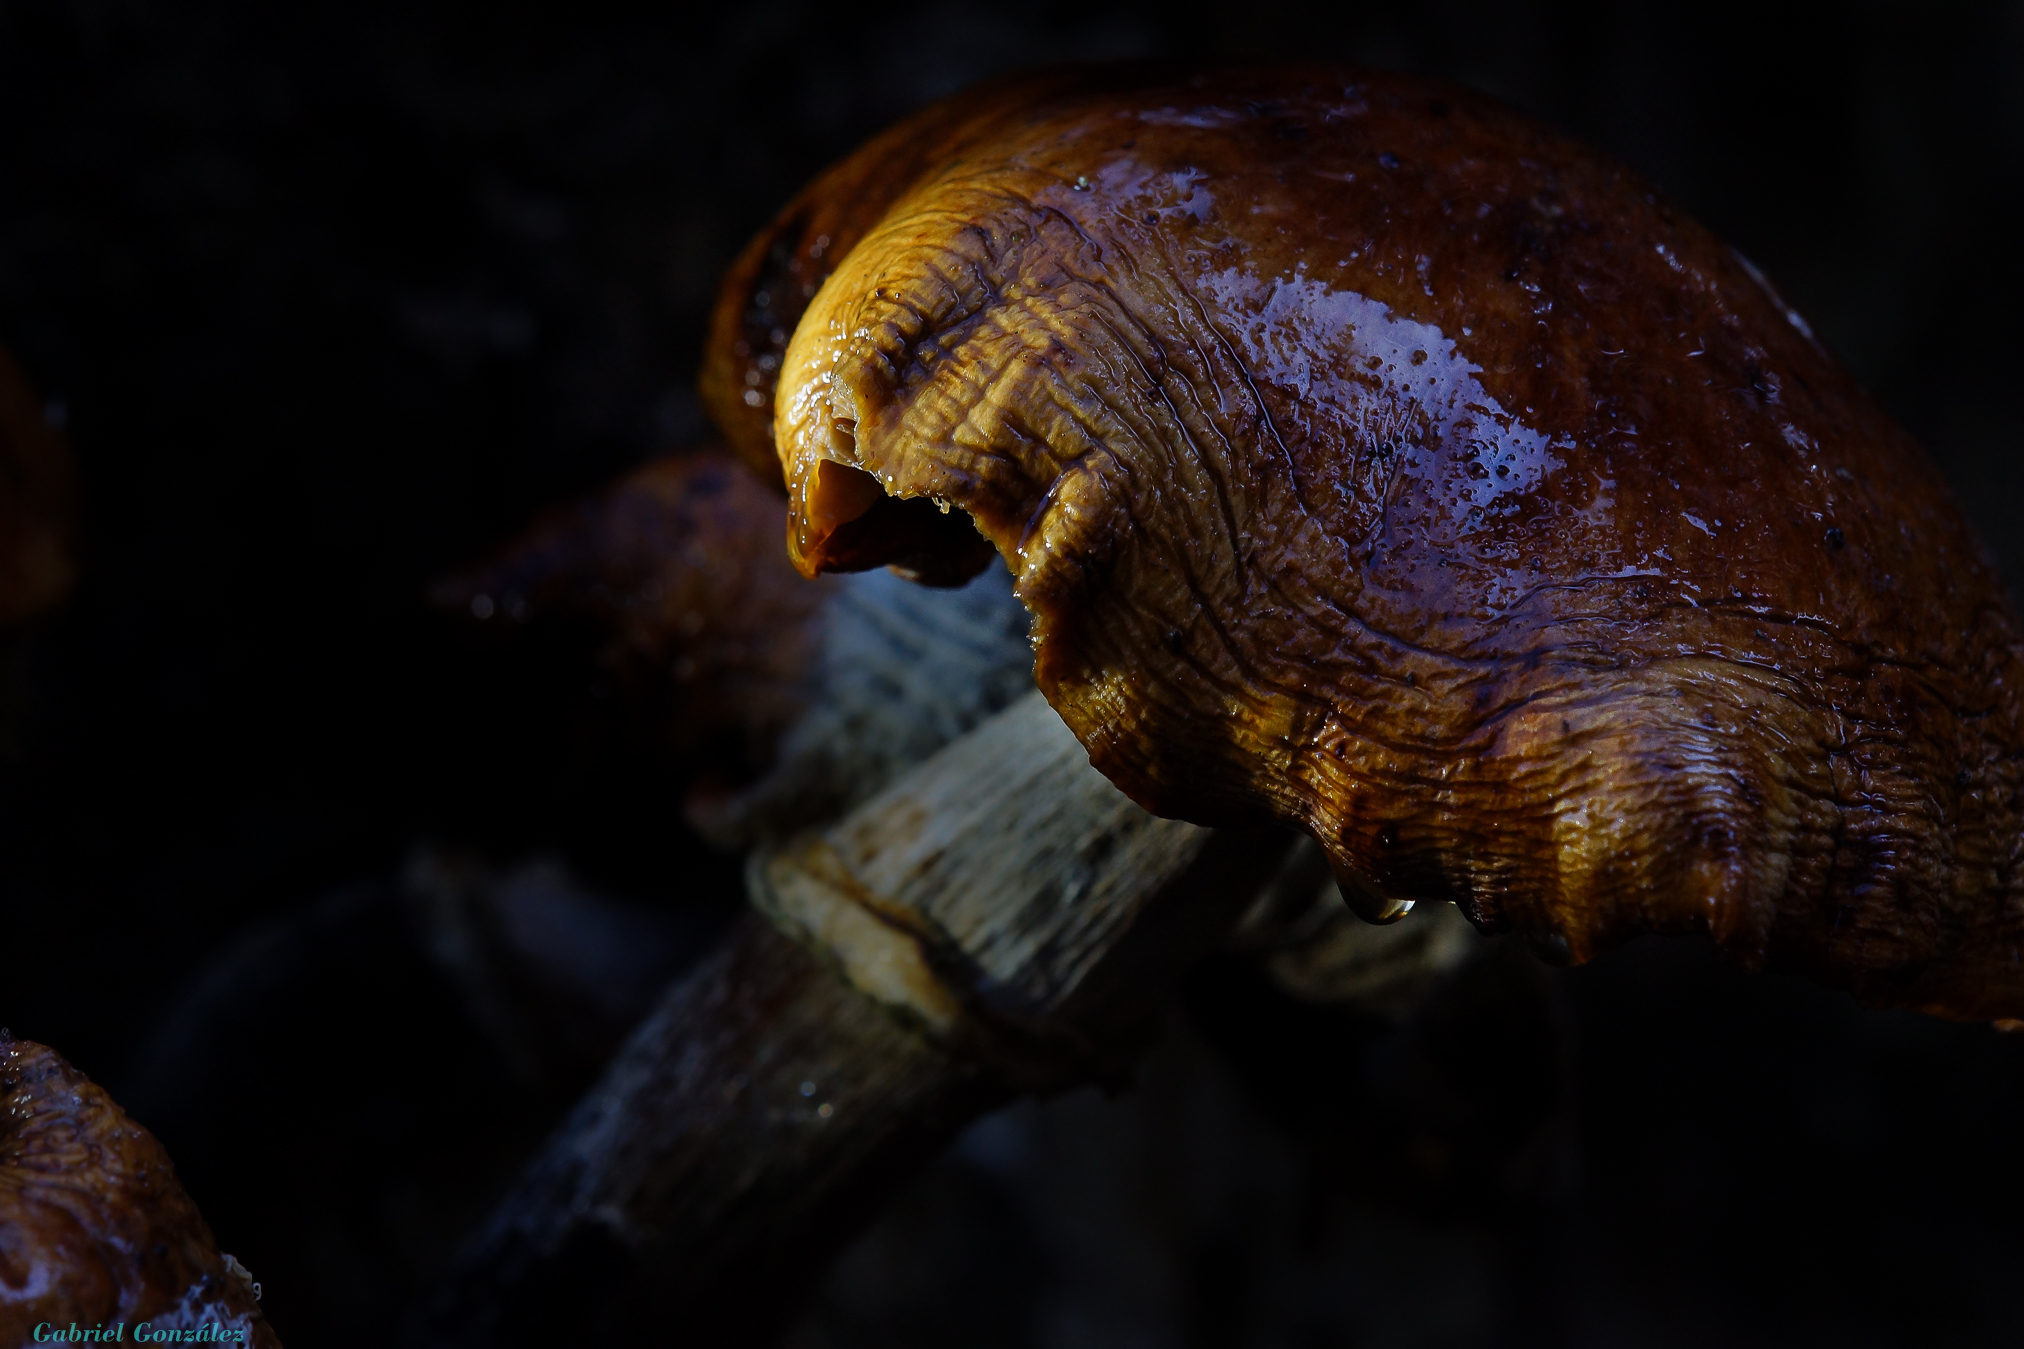
nature, photography, photo, macro, fauna, invertebrate, close up, snail, mushrooms, naturaleza, setas, a77, molluscs, g, ggl1, gaby1, xovesphoto, sonya77, gphoto, xelodegalicia, sonya77v, tamron180mmmacro, macro photography, gabrielcoru a, medicinal mushroom, marine biology, snails and slugs